Question: What is the boy sitting next to?
Tambaya: A kusa da me yaron yake zaune?
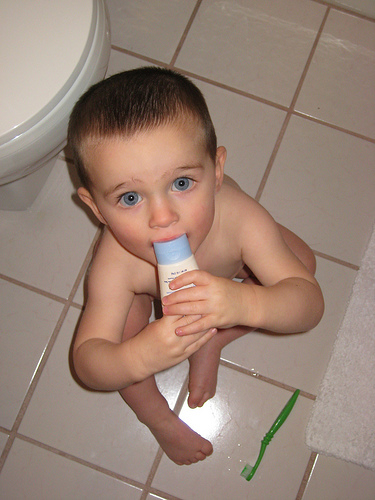
Answer: Toilet.
Amsa: Mazaunin ban ɗaki.